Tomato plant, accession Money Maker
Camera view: vertical (180 deg); turntable rotation: 120 degrees
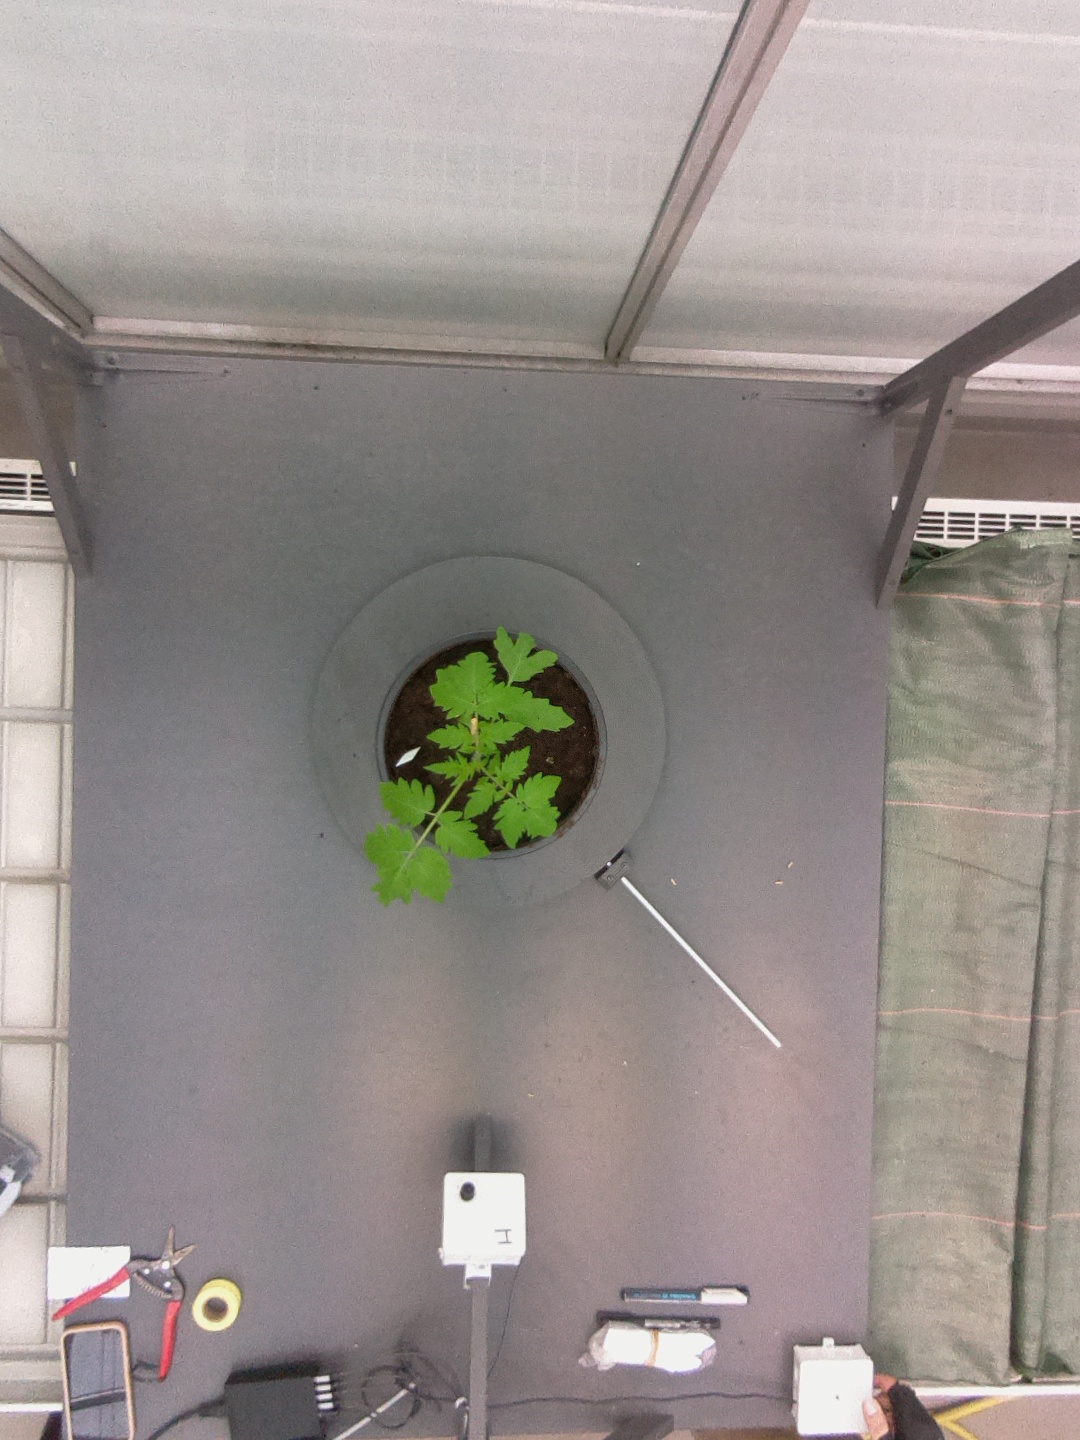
BBCH growth stage 13: 6 of true leaves visible